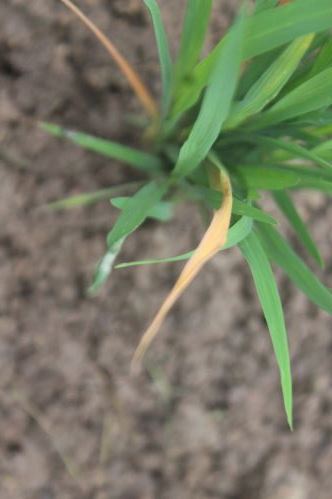
Disease: Tungro